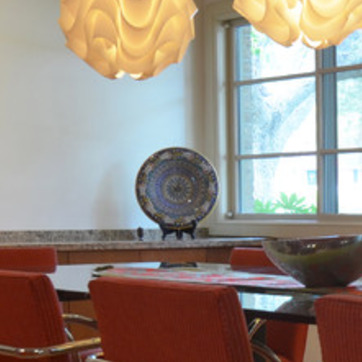
Material: ceramic